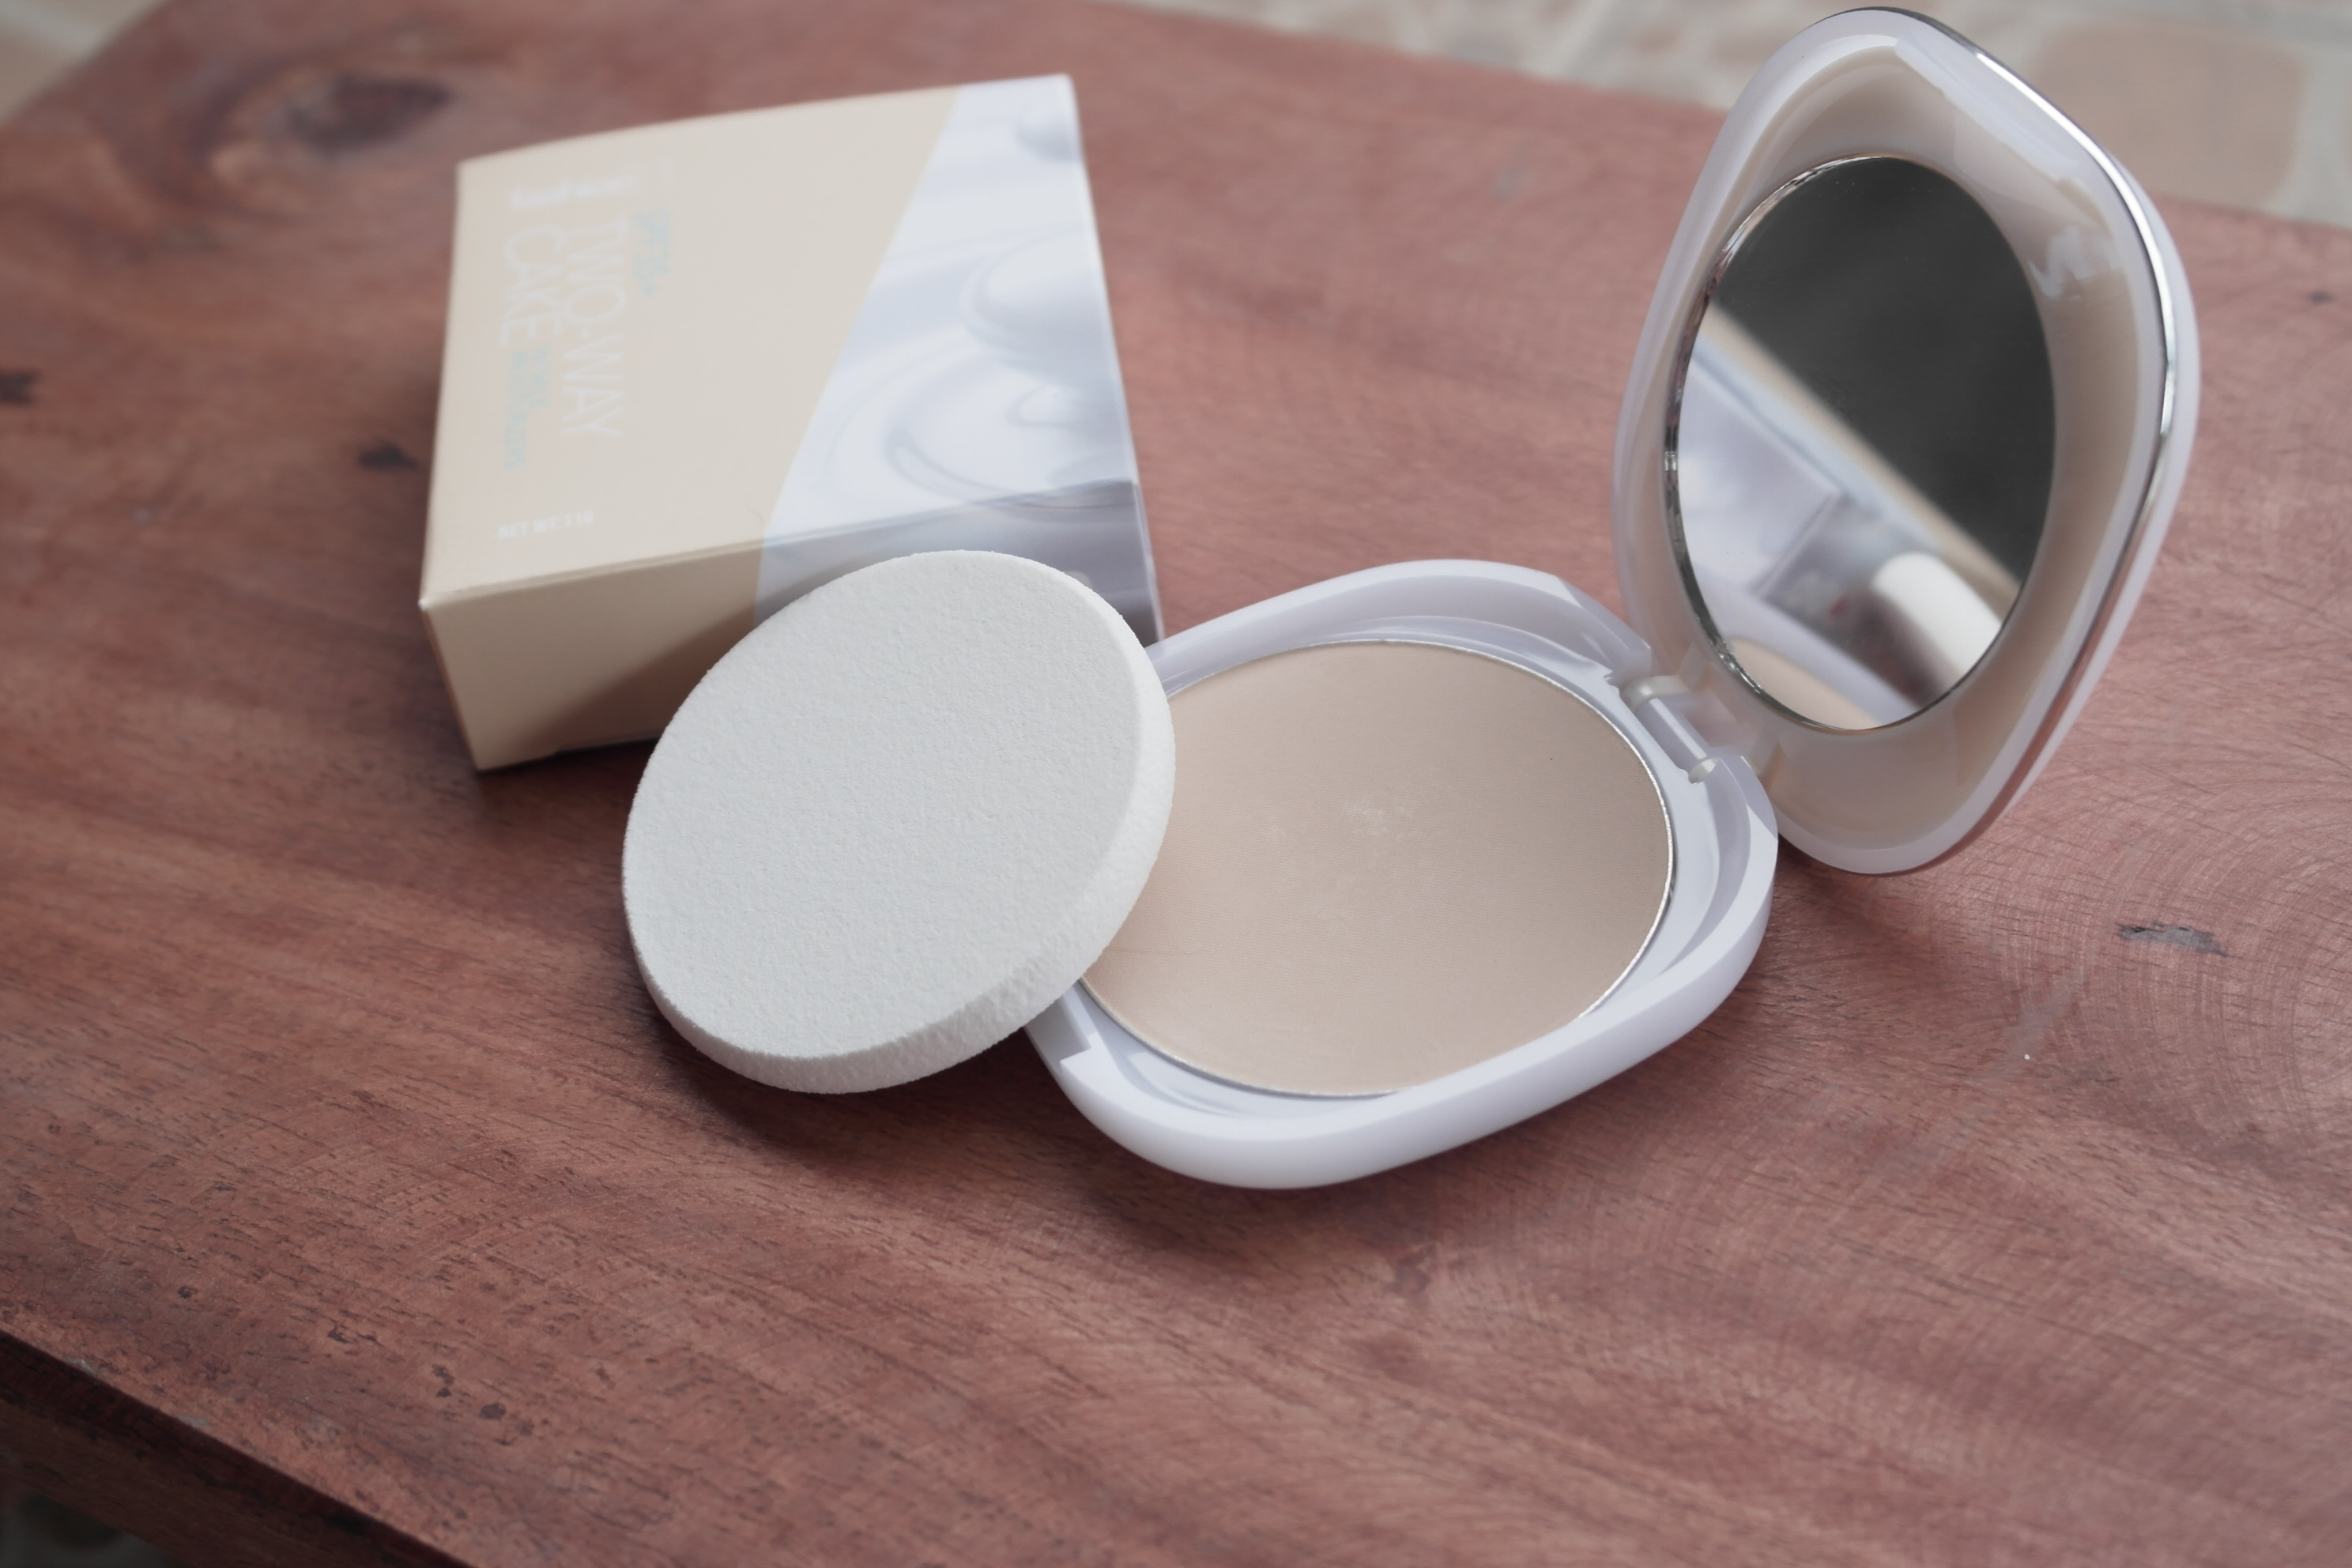
hand, white, brush, cup, color, ceramic, powder, material, makeup, make up, human body, press, eye, glasses, mirror, look, instagram, style, organ, shape, glamour, cosmetic, makeover